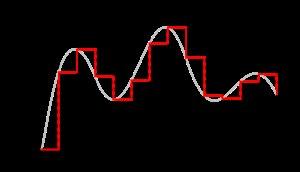
L'échantillonneur-bloqueur est un circuit électronique constitué dans sa forme la plus simple d'un interrupteur commandé et d'un condensateur. On peut également retrouver un amplificateur suiveur en entrée et en sortie du montage. Il constitue généralement l'entrée d'un convertisseur analogique-numérique. Son rôle est de maintenir une valeur de tension constante entre deux instants d'échantillonnage.
Un amplificateur électronique est un système électronique augmentant la tension et/ou l’intensité d’un signal électrique. L’énergie nécessaire à l’amplification est tirée de l’alimentation électrique du système. Un amplificateur parfait ne déforme pas le signal d’entrée : sa sortie est une réplique exacte de l’entrée mais d’amplitude majorée.